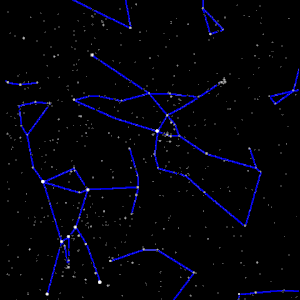
Le Taureau est une constellation du zodiaque traversée par le Soleil du 14 mai au 22 juin. Dans l'ordre du zodiaque, la constellation se situe entre le Bélier à l'ouest et les Gémeaux à l'est. Le Taureau était l’une des 48 constellations identifiées par Ptolémée.